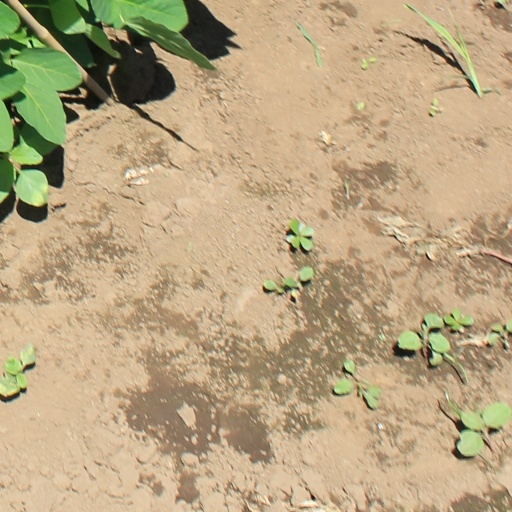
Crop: soybean